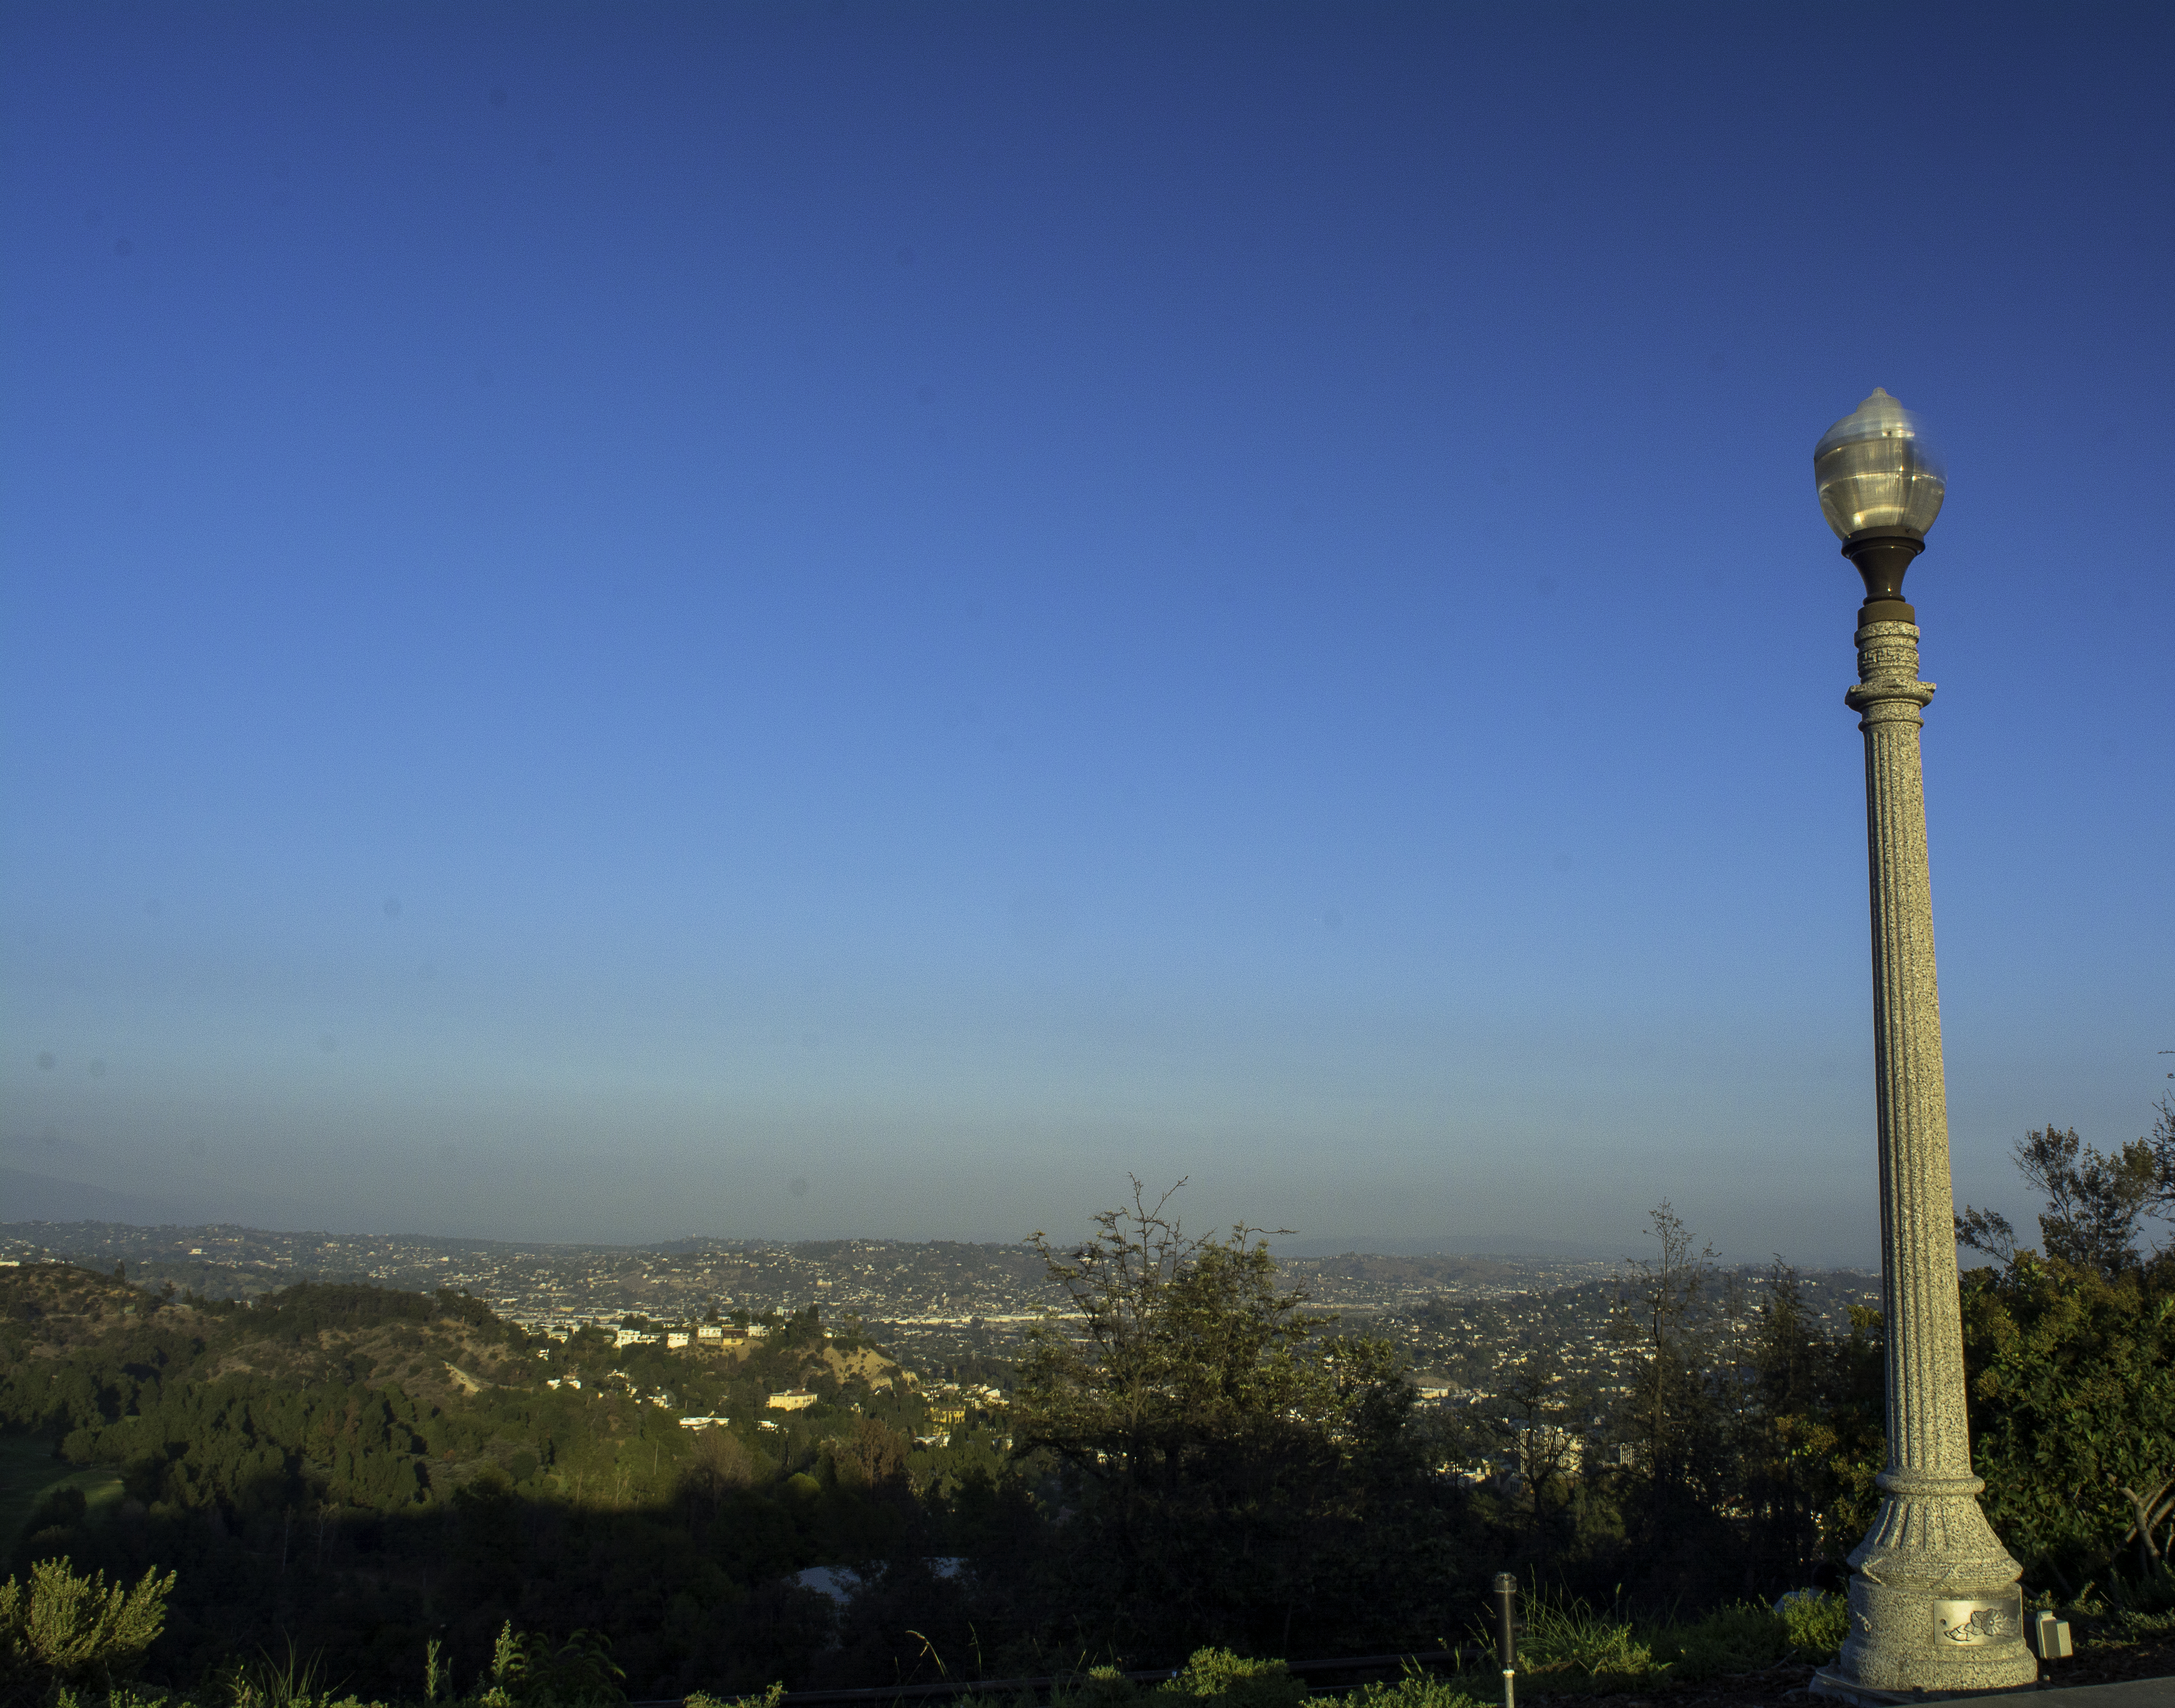
tree, horizon, cloud, sky, skyline, morning, hill, cityscape, dusk, hollywood, evening, tower, landmark, street light, lighting, lamppost, losangeles, hollywoodsign